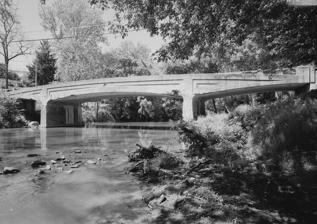
Building: Bridge in West Earl Township
Country: United States of America
Year built: 1917
Bridge in Brownstown, Pennsylvania Bridge in West Earl Township Bridge in West Earl Township in 1999. Coordinates 40°07′40″N 76°11′59″W / 40.1278°N 76.1997°W / 40.1278; -76.1997 Carries Farmersville Road (State Route 1010) Crosses Conestoga River Locale Brownstown, Pennsylvania Other name(s) Big Conestoga Creek Bridge No. 12 Sergeant Melvin R. Wink Memorial Bridge Maintained by PennDOT Characteristics Design Cantilevered girder Material Concrete Total length 130 feet (40 m) Width 18 feet (5.5 m) Longest span 62 feet (19 m) No. of spans 3 Piers in water 2 Load limit 20 short tons (18,000 kg) History Designer Frank H. Shaw Constructed by Paul D. Kauffman Bridge in West Earl Township U.S. National Register of Historic Places Location in Pennsylvania Show map of Pennsylvania Location in United States Show map of the United States Coordinates 40°07′40″N 76°11′59″W / 40.127777°N 76.199722°W / 40.127777; -76.199722 Area less than one acre Built 1917 Built by Paul D.Kauffman Architect Frank H. Shaw MPS Highway Bridges Owned by the Commonwealth of Pennsylvania, Department of Transportation TR NRHP reference No. 88000875 Added to NRHP June 22, 1988 Location The Bridge in West Earl Township, as it is designated on the National Register of Historic Places , is also known by its historic name, Big Conestoga Creek Bridge No. 12. It carries Farmersville Road (unsigned SR 1010) across the Conestoga River at Brownstown , West Earl Township, Pennsylvania , in the United States . The bridge is notable for its form, a three-span, continuous, arched concrete girder that does not touch the abutments. Designer Frank H. Shaw was a consulting engineer to Lancaster County when the bridge was constructed in 1917, but appointed county engineer that same year. The bridge was replaced with a new three-span structure in 2019. It is now known as the Sergeant Melvin R. Wink Memorial Bridge . 2019 Farmersville Road Bridge in Brownstown PA. Consideration was given to the aesthetics of the new bridge, since it replaced a National Historic Landmark. See also List of bridges documented by the Historic American Engineering Record in Pennsylvania List of bridges on the National Register of Historic Places in Pennsylvania List of crossings of the Conestoga River National Register of Historic Places listings in Lancaster County, Pennsylvania References